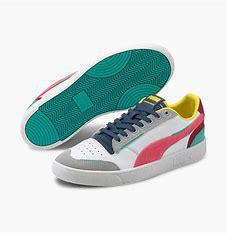
Brand: Puma
Model: Ralph Sampson Lo